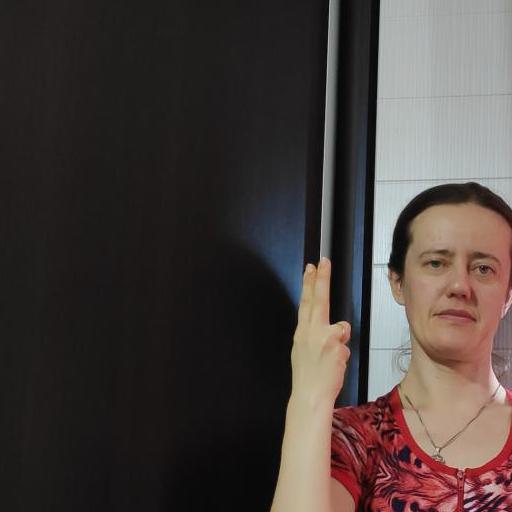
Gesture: two_up_inverted